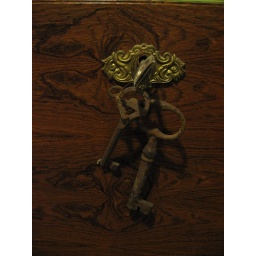
...a book shelf in the home of my friend.